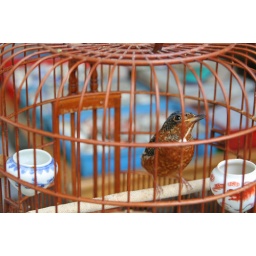
Street Bird market bird in copper cage 01